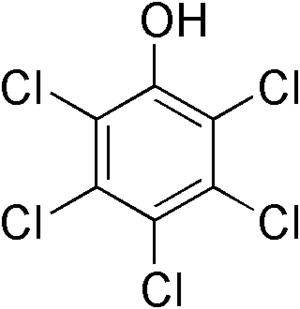
Les intoxications aux dérivés nitrés du phénol sont reconnues comme maladie professionnelle en France sous certaines conditions. Sont concernés le dinitrophénol et le pentachlorophénol notamment.